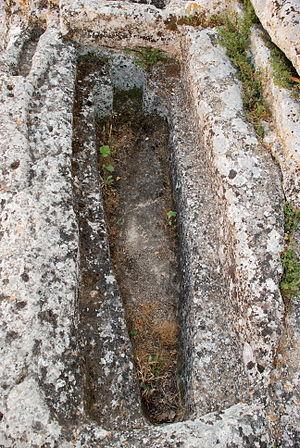
France - Provence - Vaucluse - Luberon - Église de Saint-Pantaléon
L'église de Saint-Pantaléon est une église romane située à Saint-Pantaléon au pied des monts de Vaucluse, dans le département français de Vaucluse et la région Provence-Alpes-Côte d'Azur.